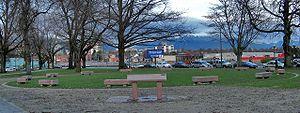
La tuerie de l'École polytechnique est une tuerie antiféministe en milieu scolaire qui a eu lieu le 6 décembre 1989 à l'École polytechnique de Montréal, au Québec. Marc Lépine, âgé de vingt-cinq ans, ouvre le feu sur vingt-huit personnes, tuant quatorze femmes et blessant treize autres personnes, avant de se suicider. Ce féminicide de masse est perpétré en moins de vingt minutes à l'aide d'une carabine obtenue légalement. Il s'agit de la tuerie en milieu scolaire la plus meurtrière de l'histoire du Canada.